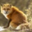
Label: fox